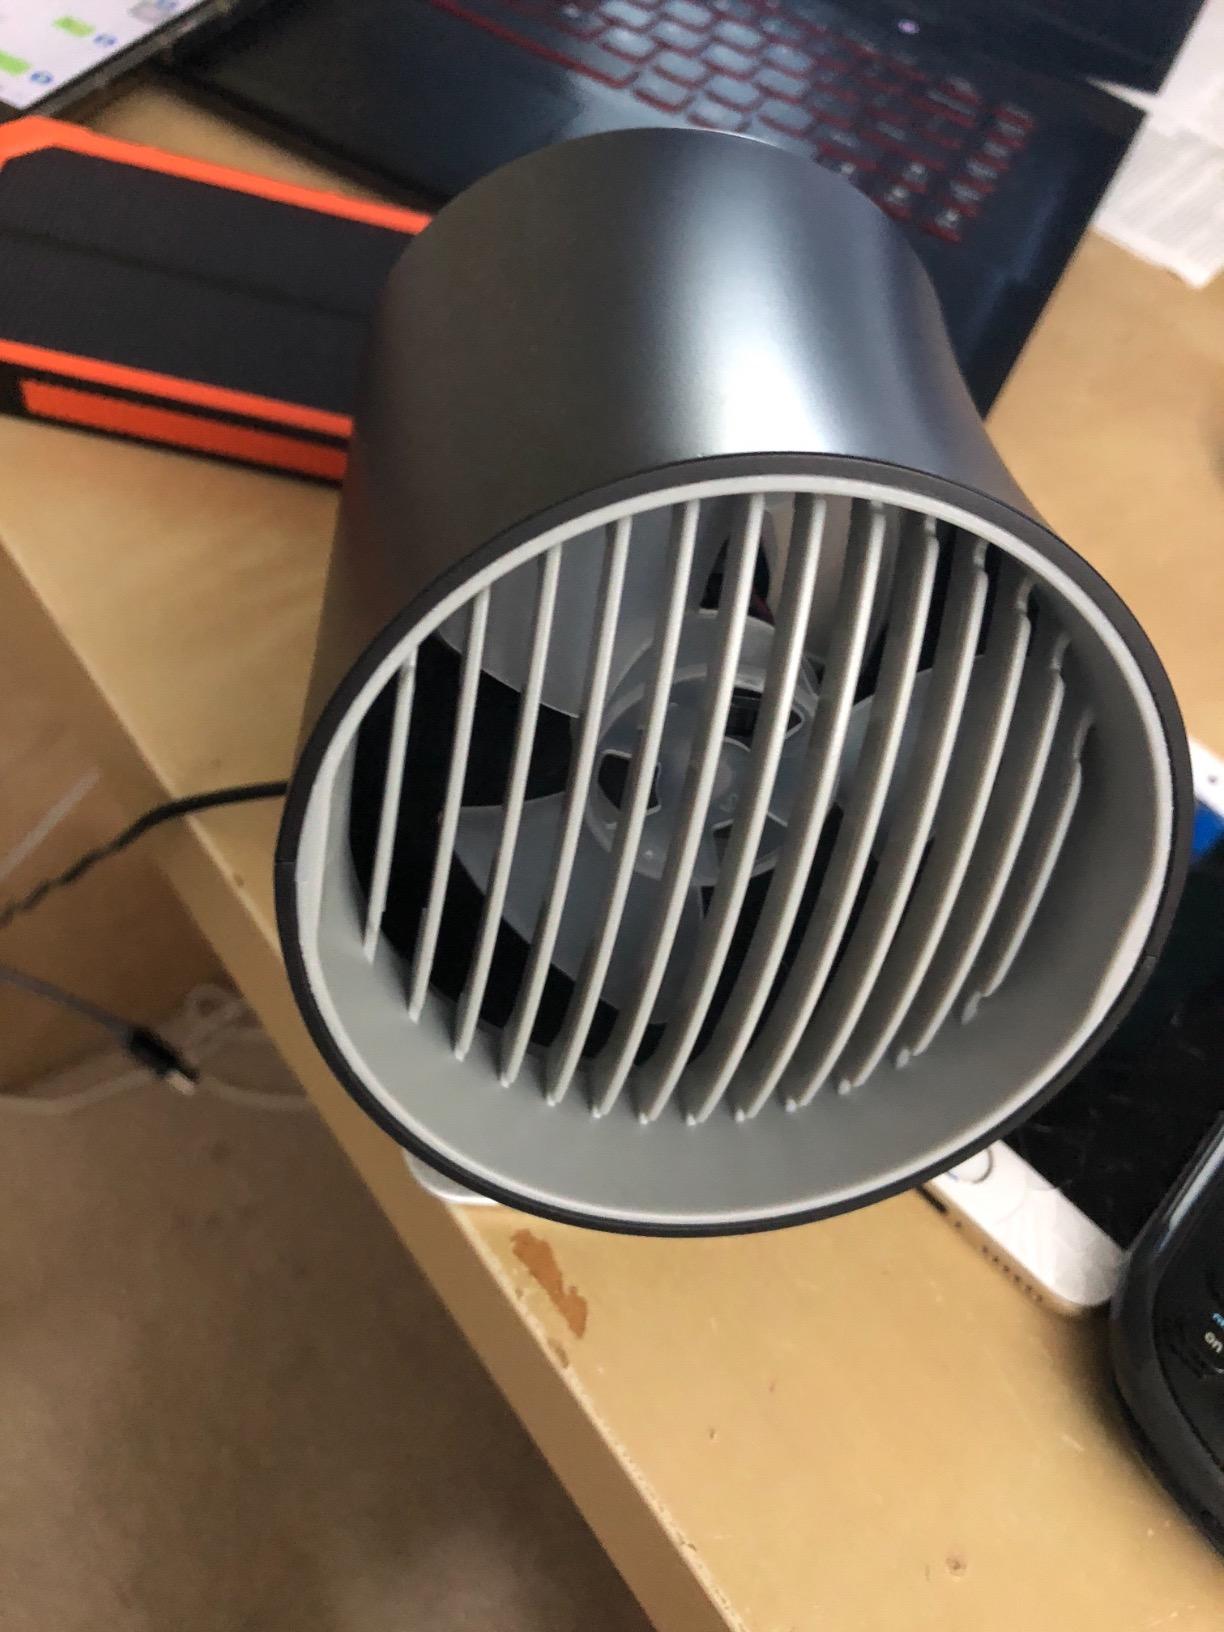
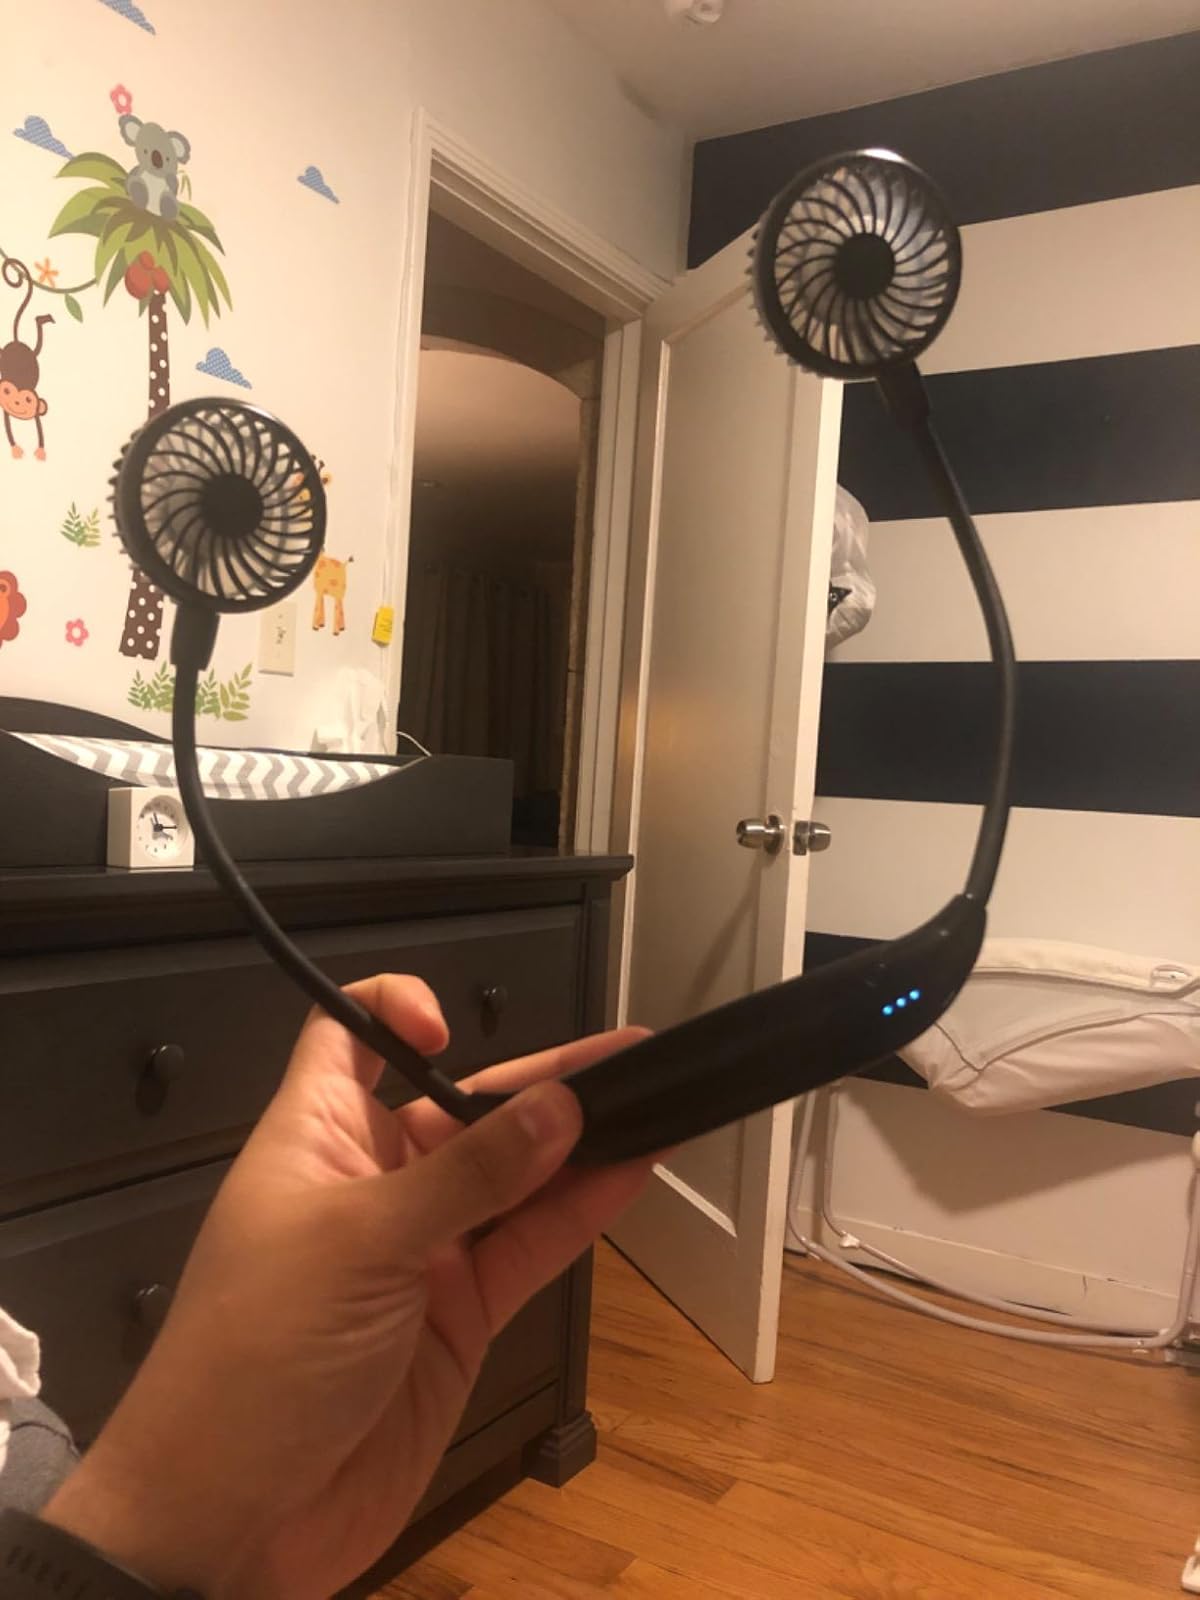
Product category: fan
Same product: no